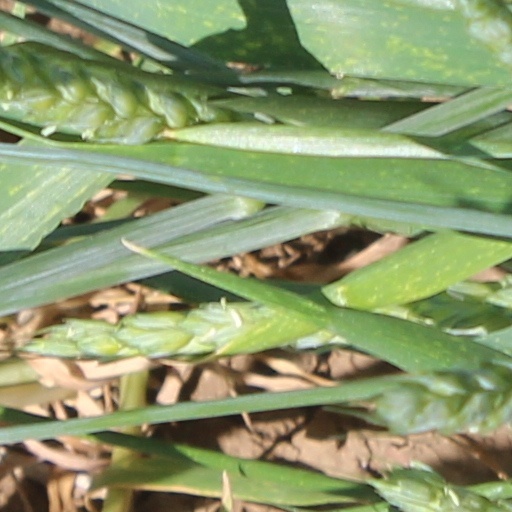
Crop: wheat